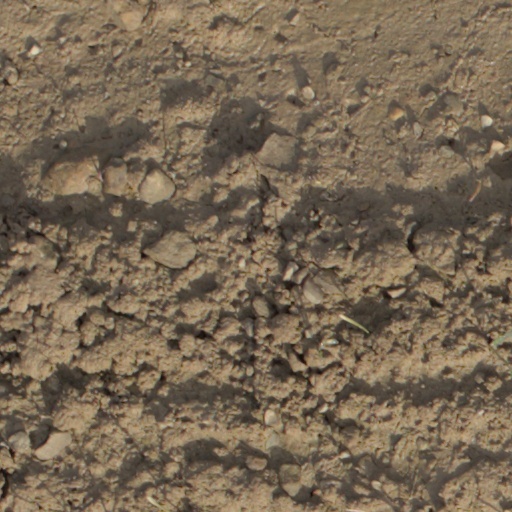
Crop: wheat